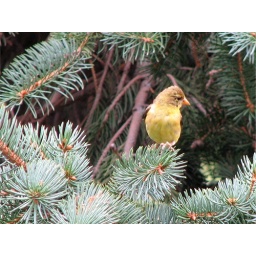
Goldfinch in pine tree